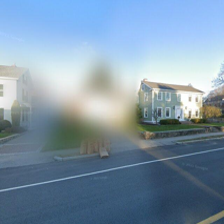
Label: streetView